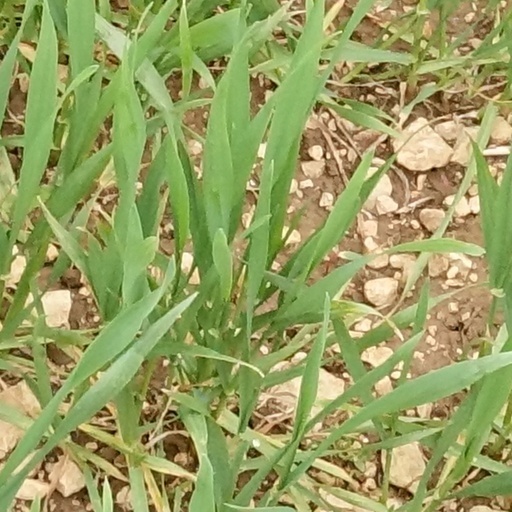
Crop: wheat